Jeanjaquet Castle

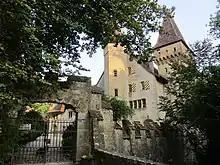
Jeanjaquet Castle

Jeanjaquet Castle is a castle in the municipality of Cressier of the Canton of Neuchâtel in Switzerland. It is a Swiss heritage site of national significance.